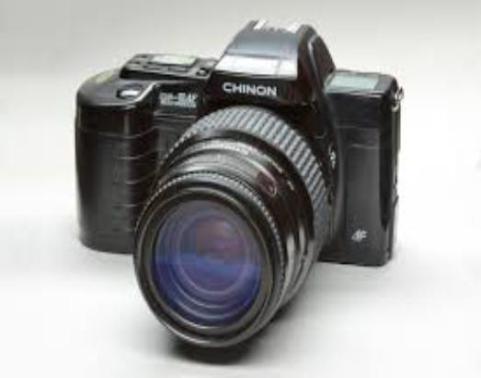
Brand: chinon
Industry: Electronic